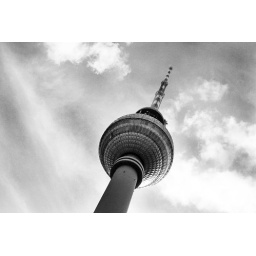
The famous television tower over Berlin